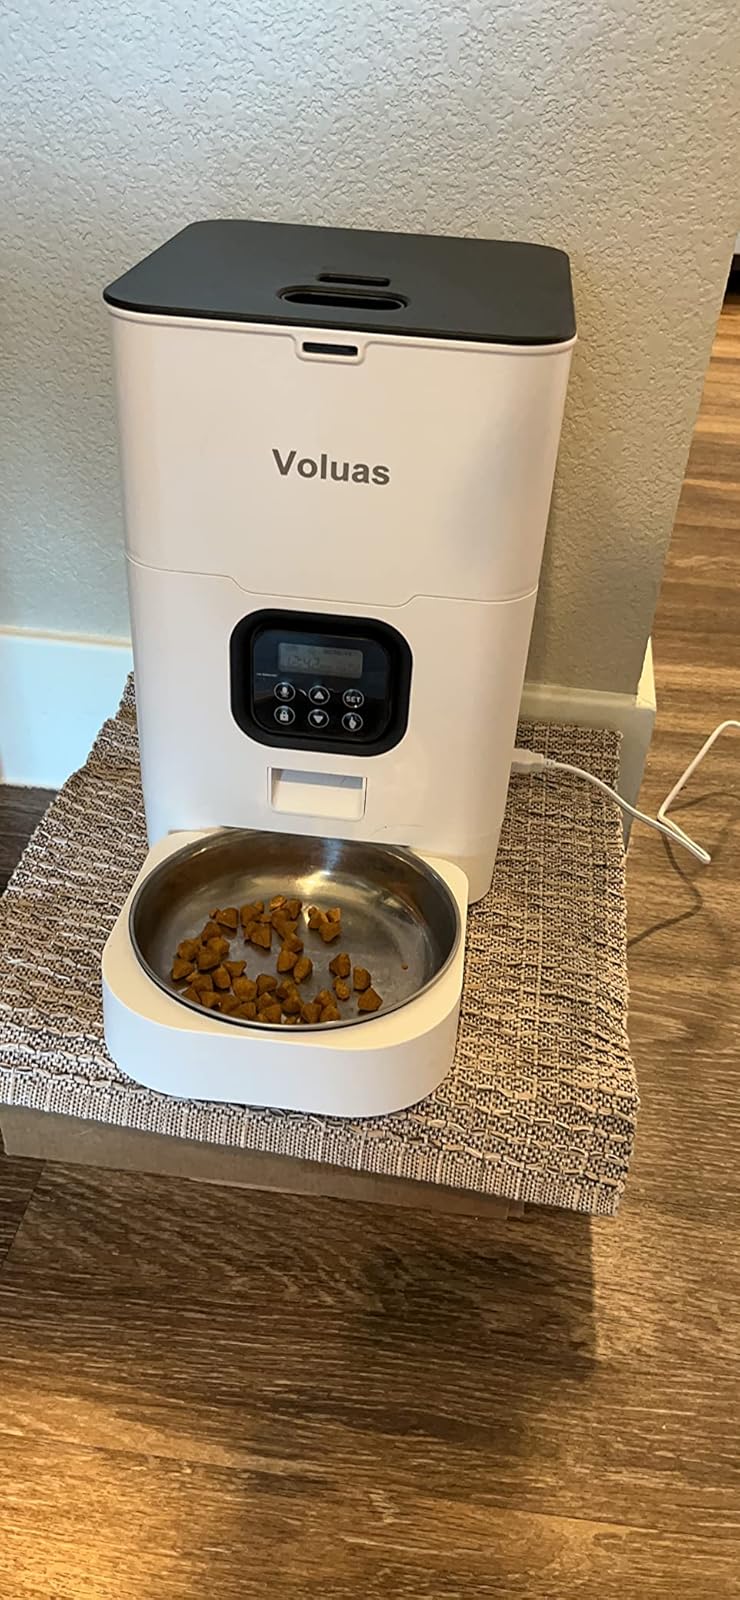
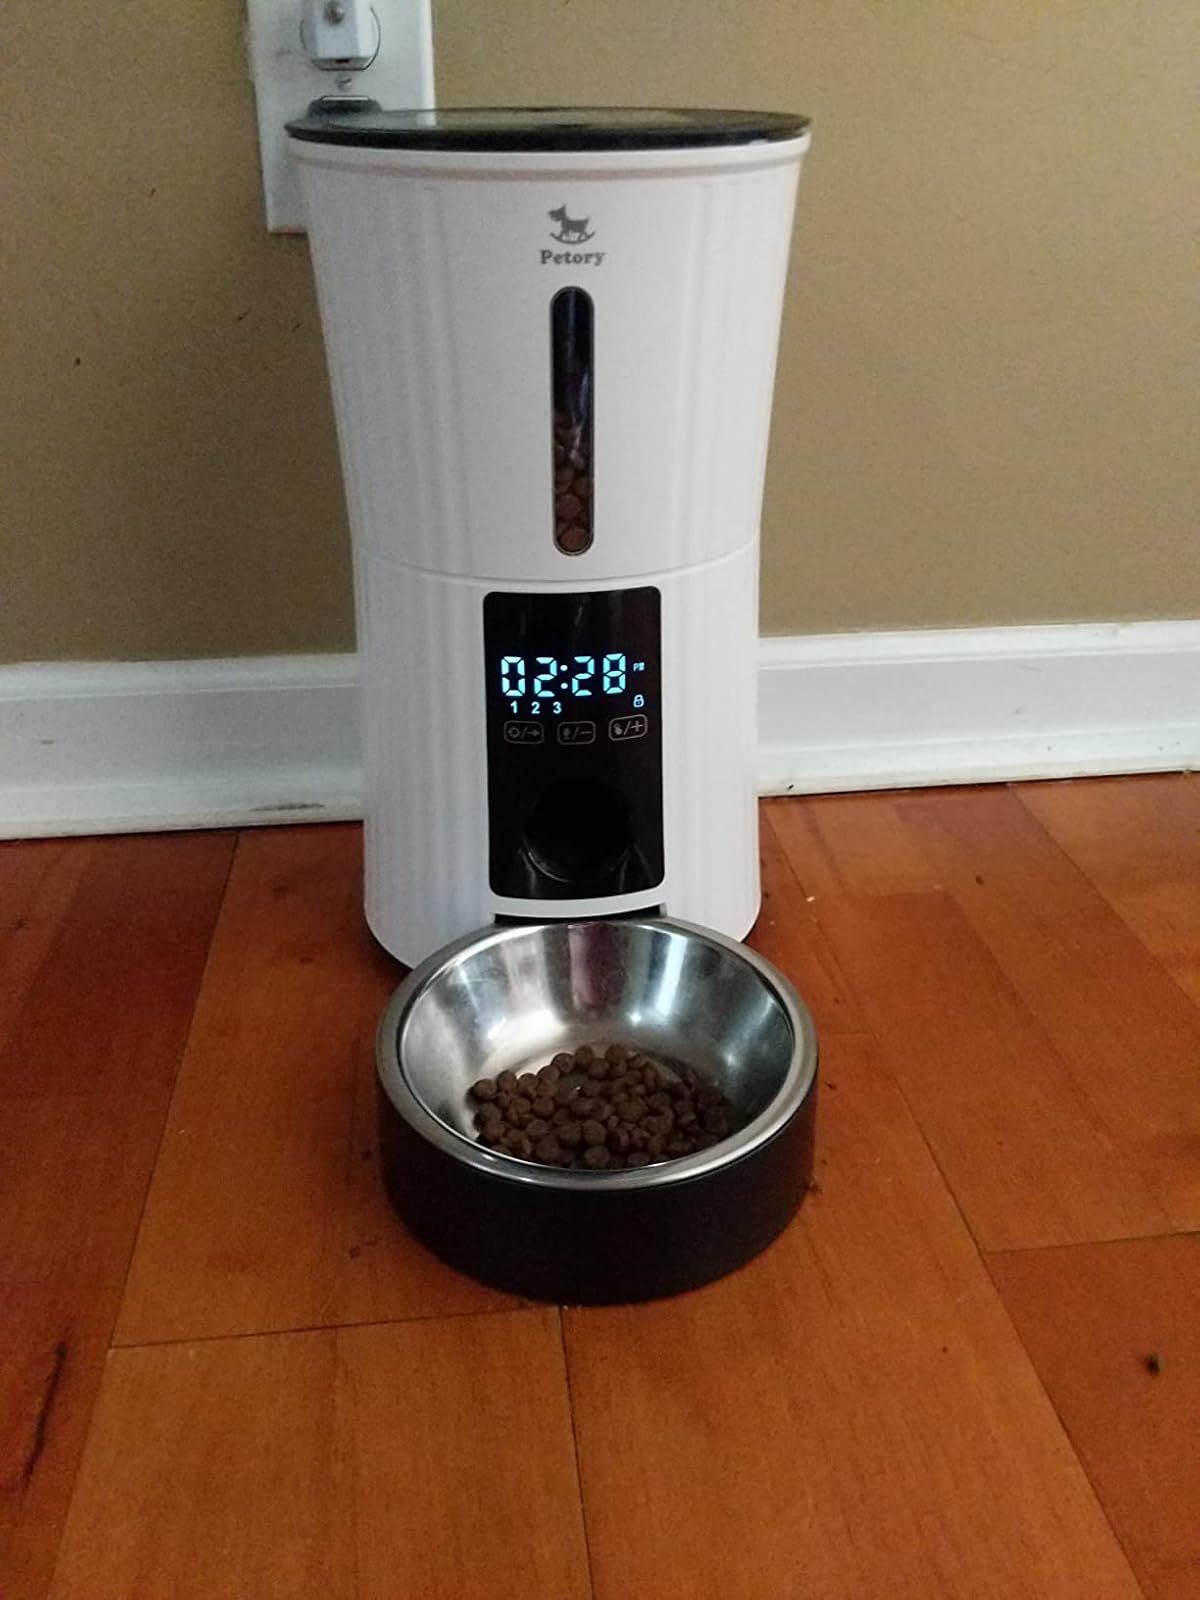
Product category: items_feeder
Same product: no